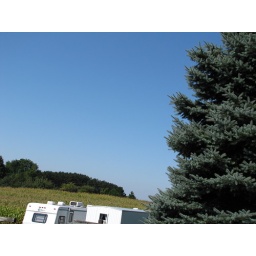
The sky over my grandmother's trailers at her house in Cadillac, MI.